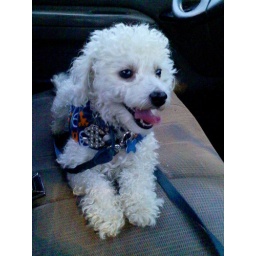
Waiting in the truck for Daddy to come out of the store. 11-27-10 LG Dare cell phone pic